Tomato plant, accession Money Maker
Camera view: bottom (45 deg); turntable rotation: 60 degrees
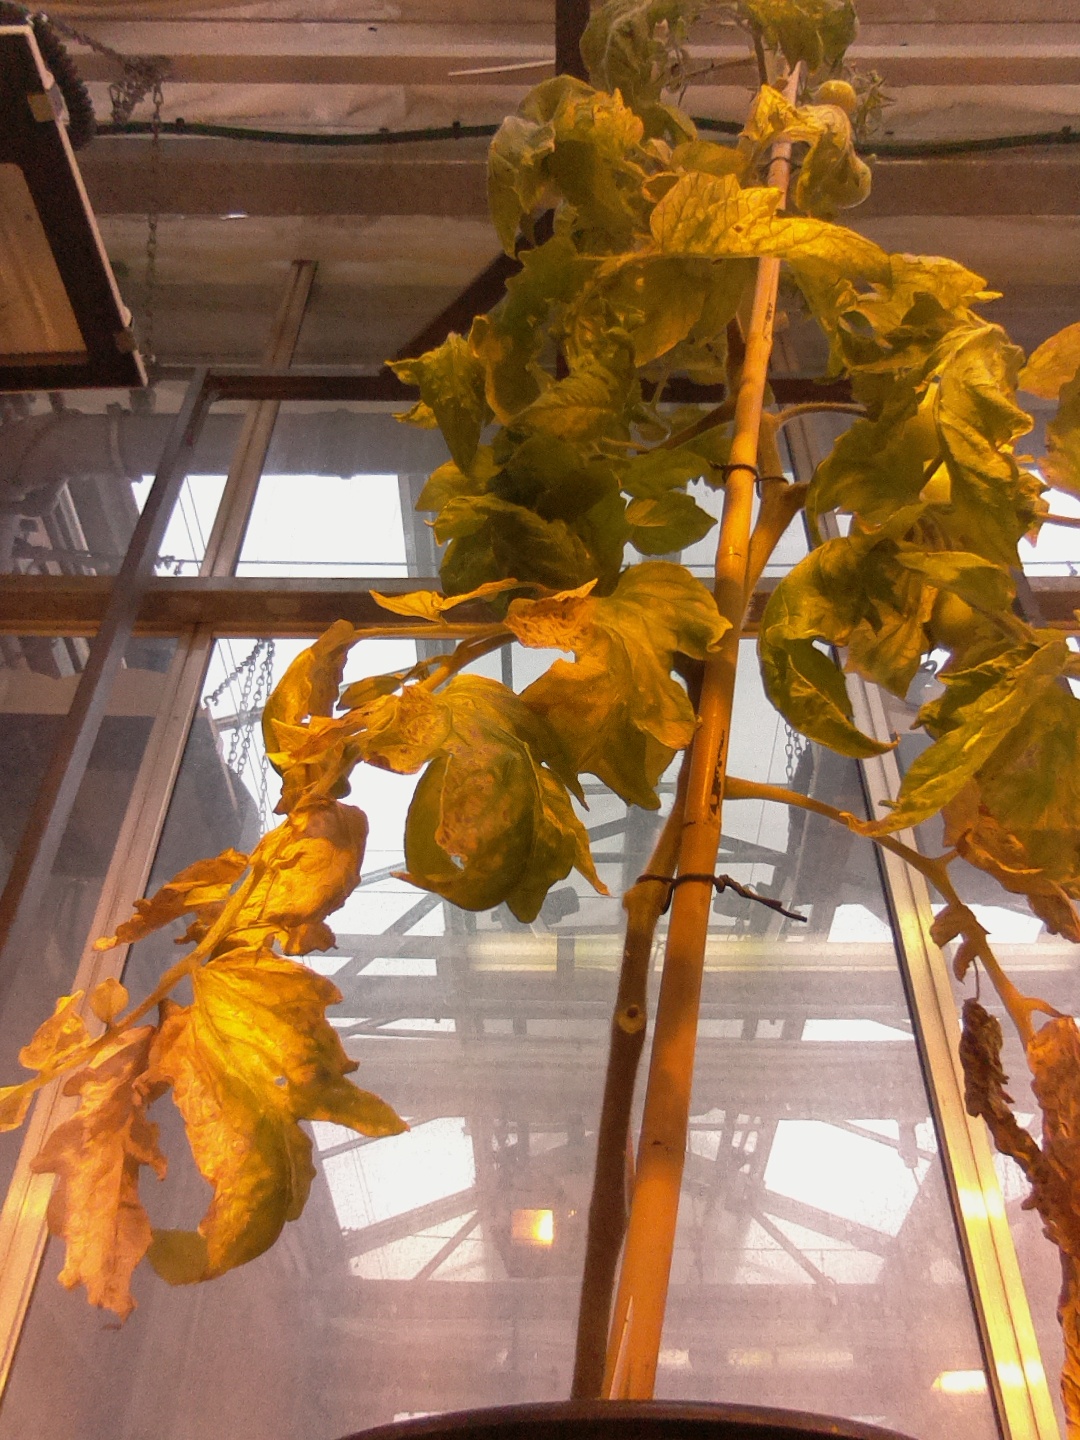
BBCH growth stage 79: 90% -100% of final fruit size